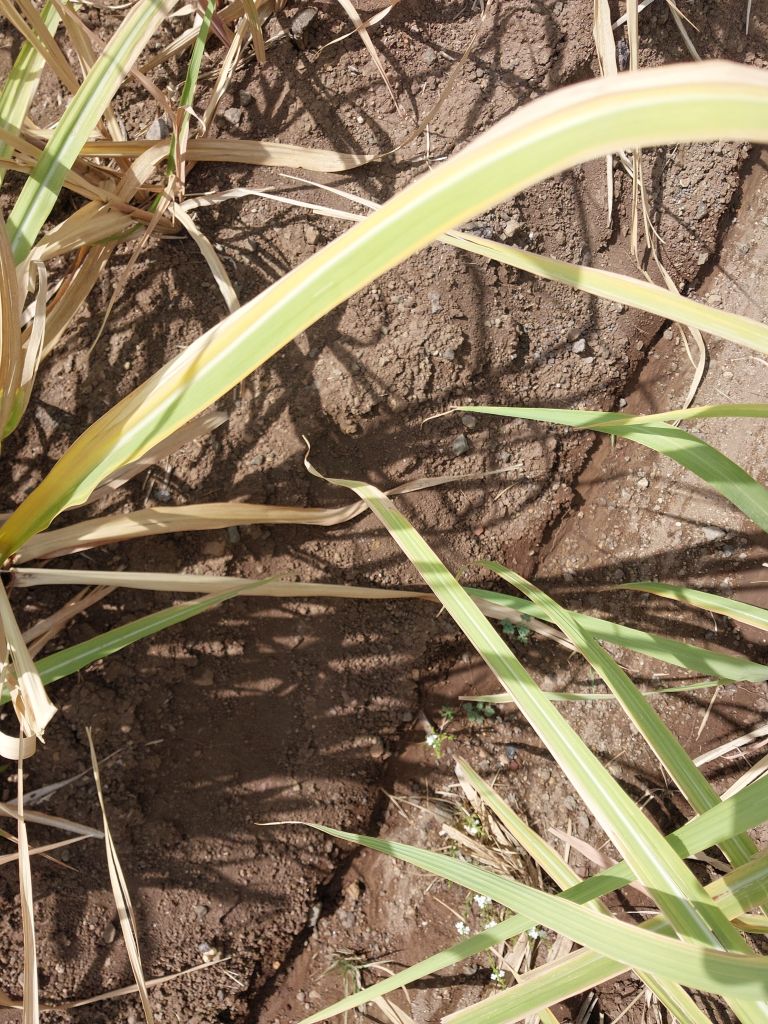
Label: Yellow Leaf